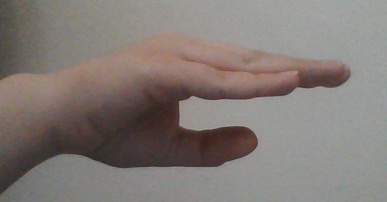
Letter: jeem